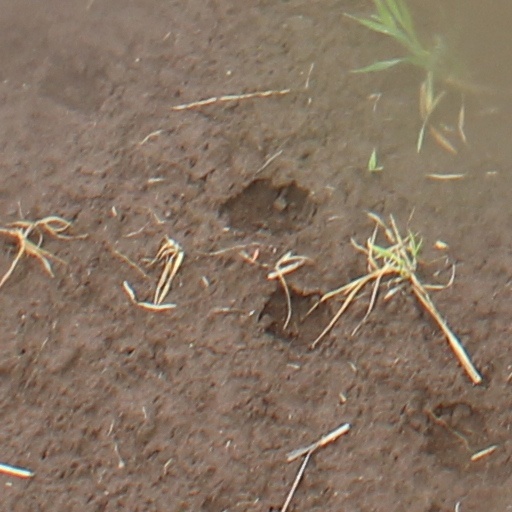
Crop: wheat